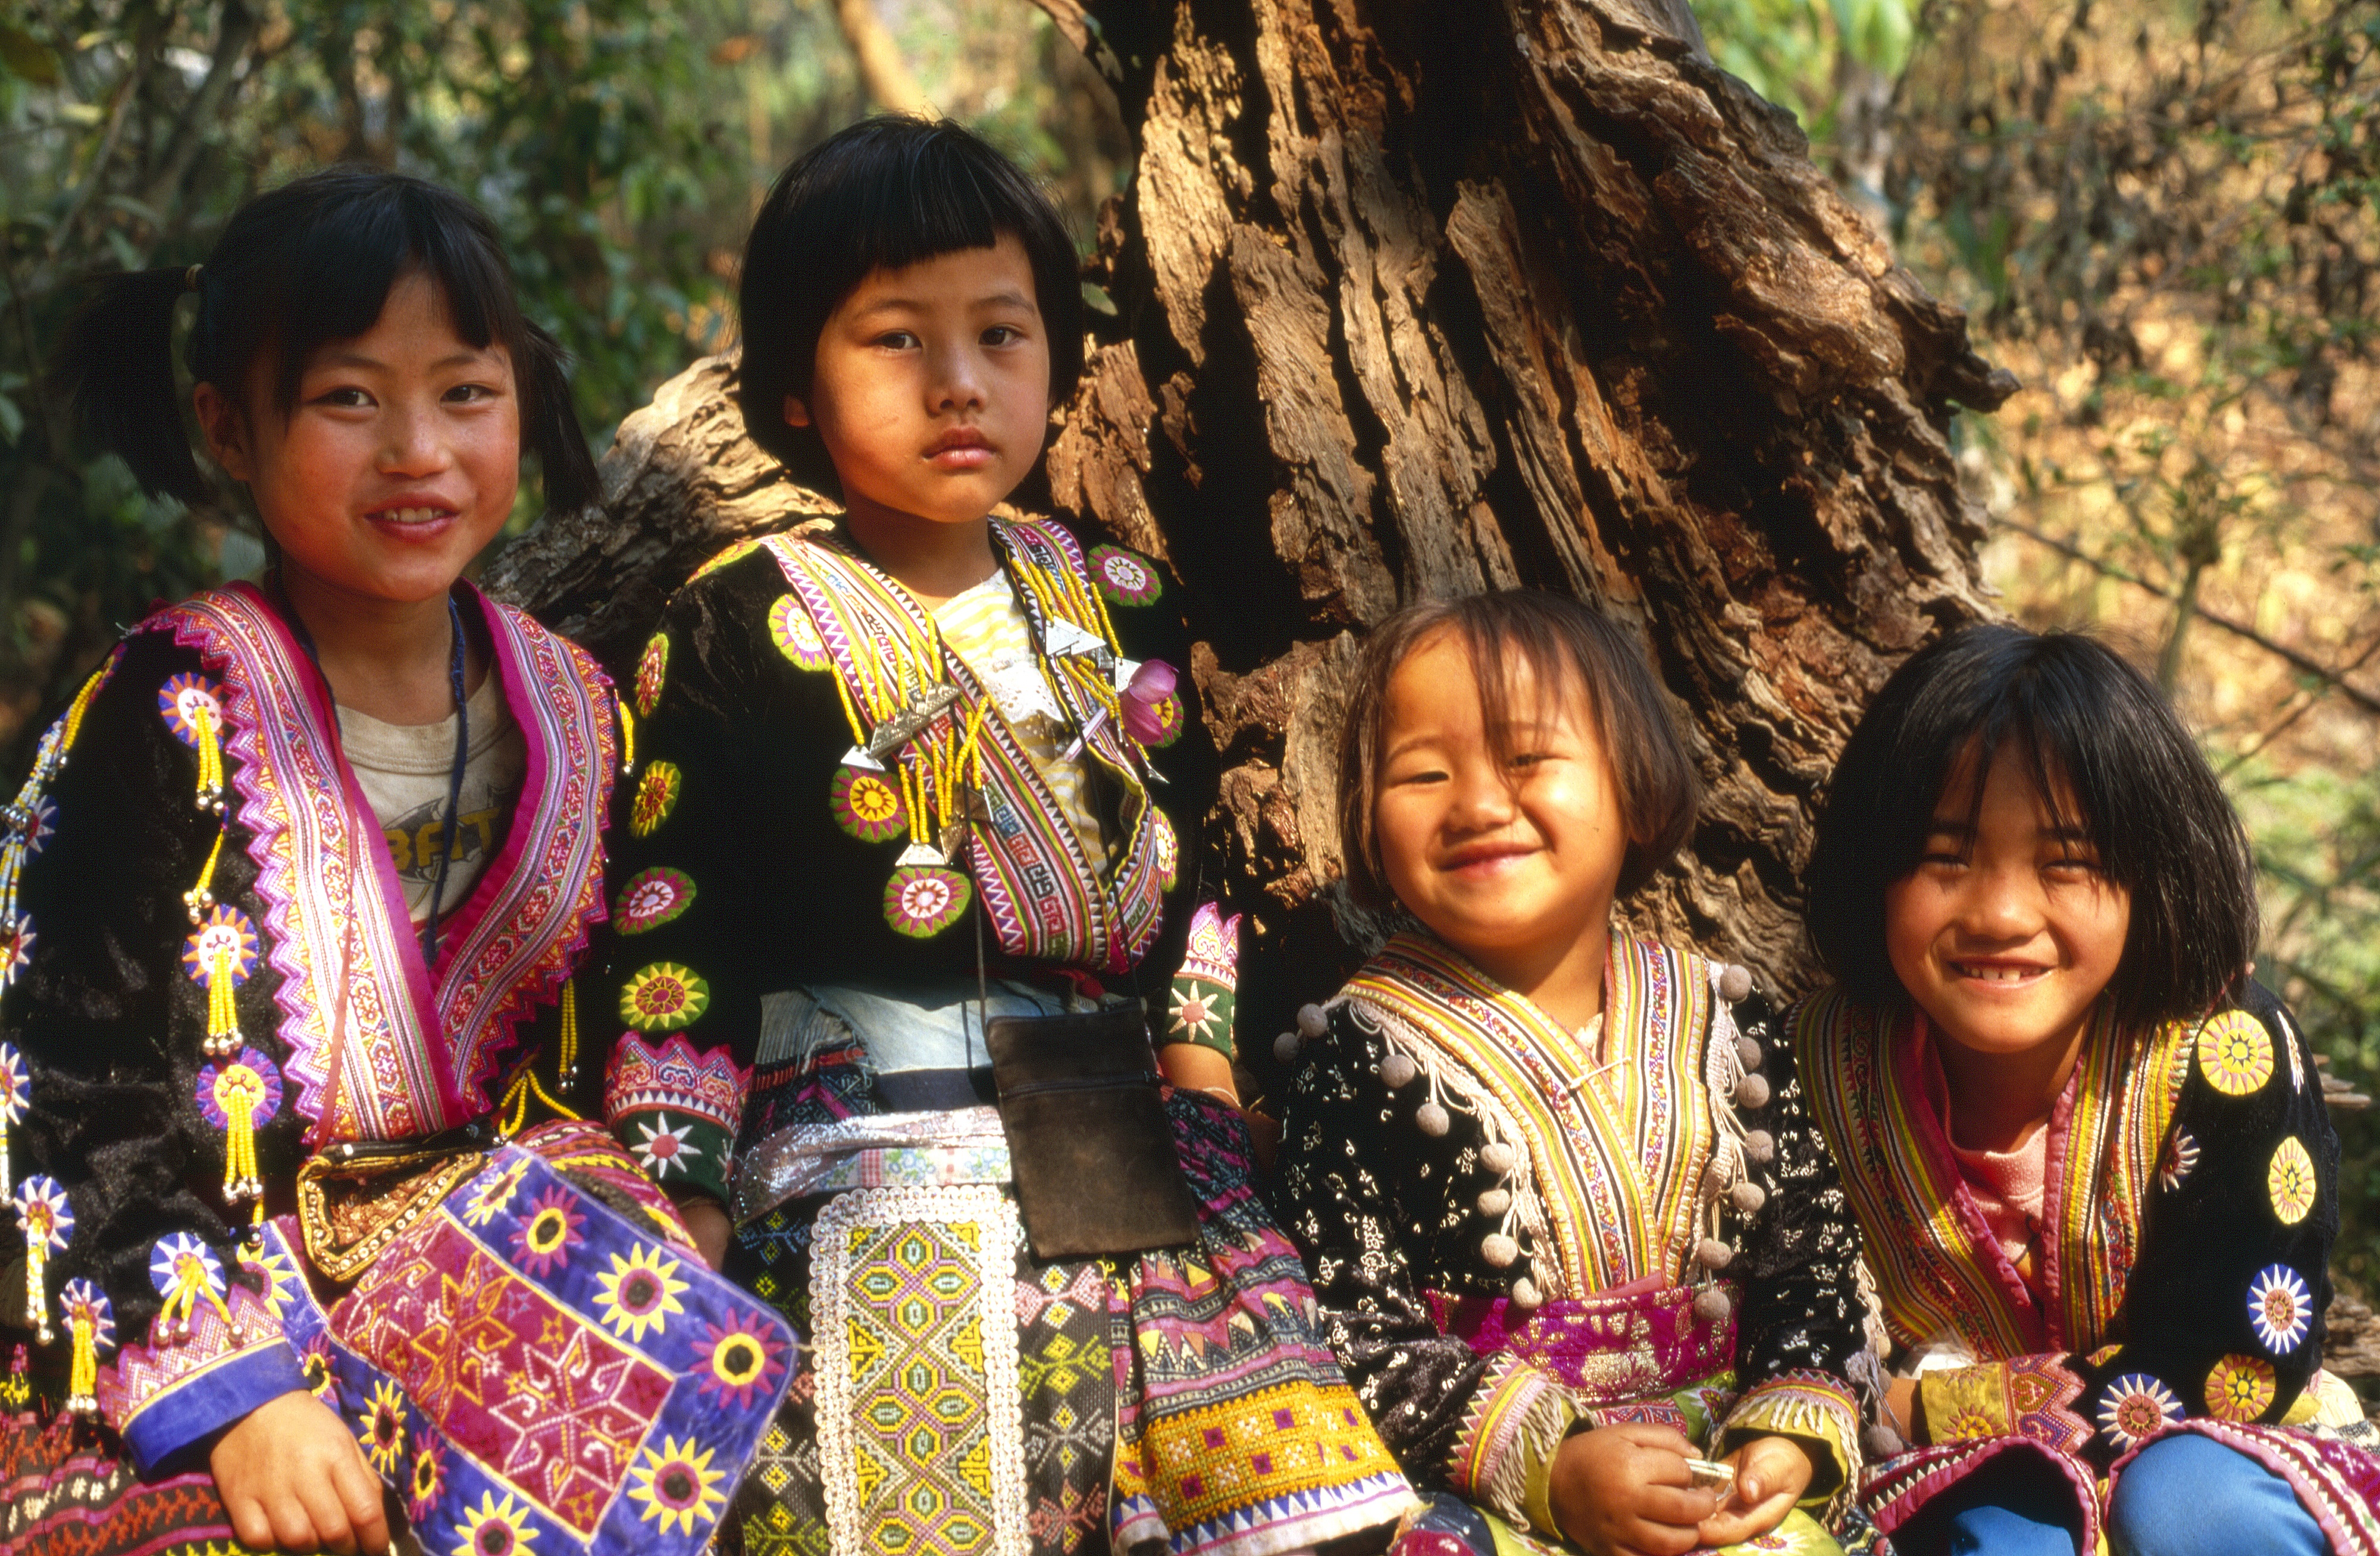
people, child, thailand, tribe, children, happy, tradition, costume, chaing mai